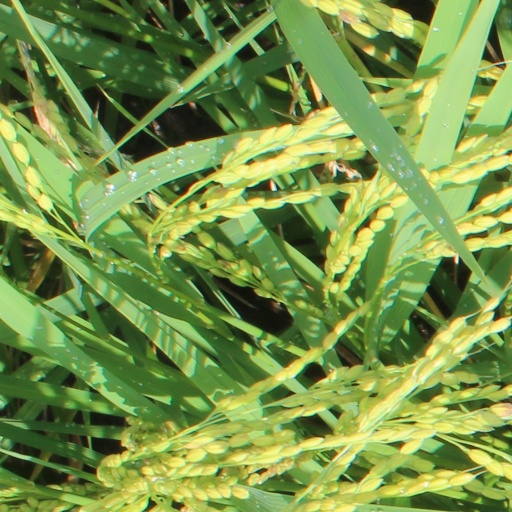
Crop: rice